Torch (novel)

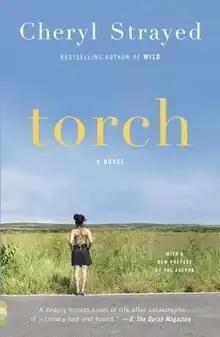

Torch is the debut novel of American author Cheryl Strayed. Published in 2006 by Houghton Mifflin Harcourt, the book was a finalist for the Great Lakes Book Award and was selected by "The Oregonian" as one of the top ten books of 2006 by writers living in the Pacific Northwest. The book presents the story of family crisis and grief through the failing health and subsequent death of a mother of two children in Minnesota. The book is loosely based on the real life of the author.